Edwin Encarnación

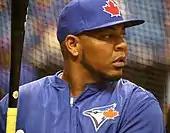
Edwin Encarnación in 2016 Opening Day

On May 23, 2013, Encarnación hit his fifth career grand slam to give the Blue Jays an 8–3 lead over the Baltimore Orioles. The Jays would win the game 12–6.